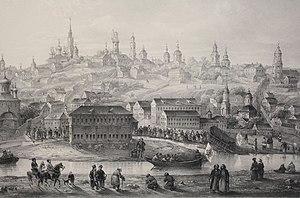
Goto Predestinatia est un navire de ligne de la Marine impériale russe de 58 canons. Il a été construit à l'initiative de Pierre Ier le Grand et lancé le 27 avril 1700 à Voronej.